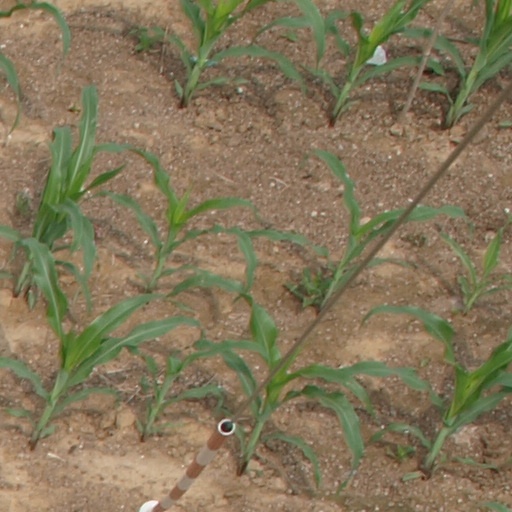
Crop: maize; corn